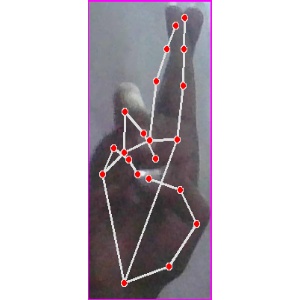
अक्षर: र